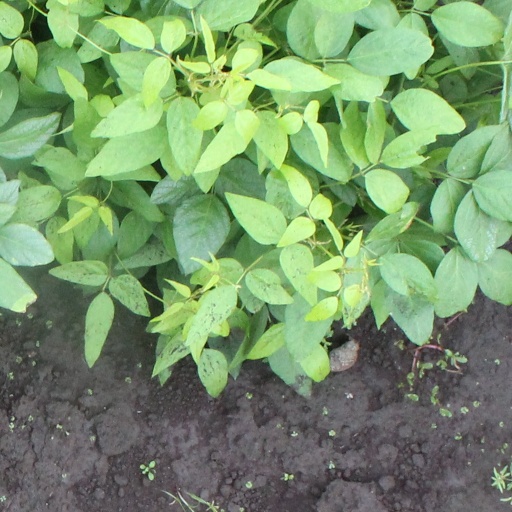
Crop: soybean